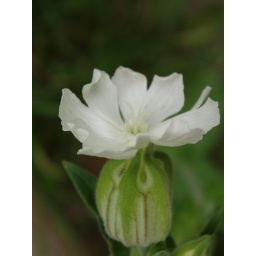
Silene latifolia (avondkoekoeksbloem or White Champion) I found this flower in Galizia (Spain) in a mountain area.